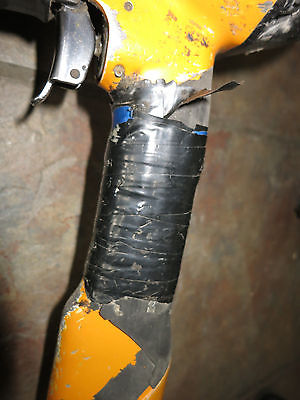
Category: stapler